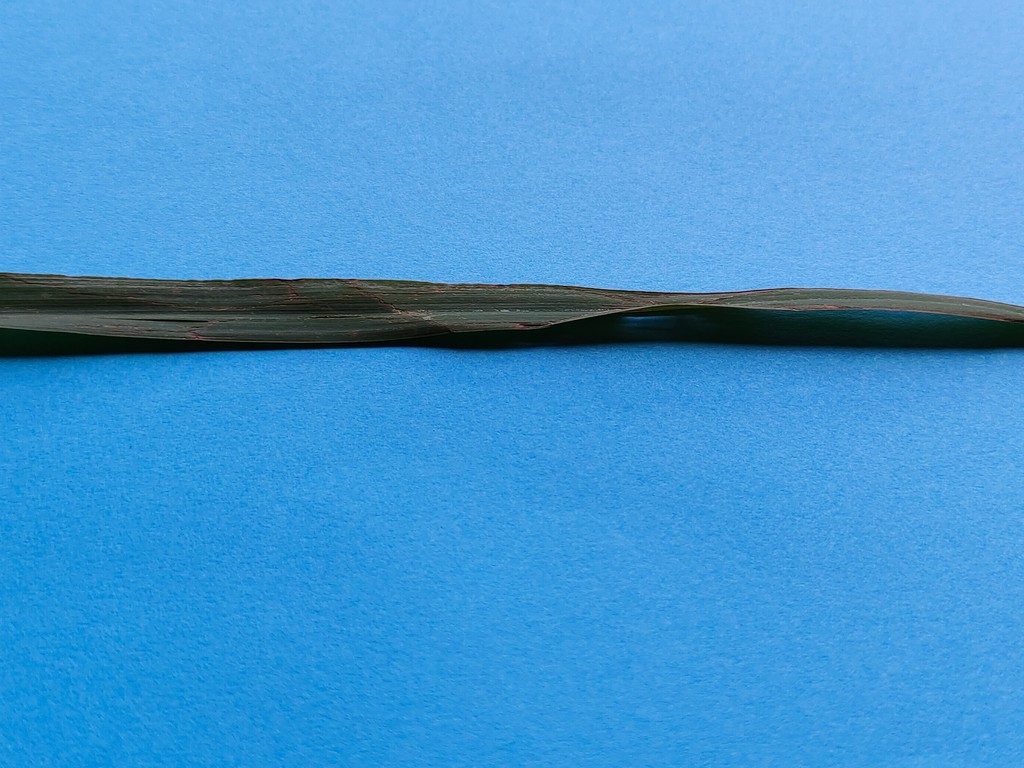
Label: Unhealthy